Boeing 767

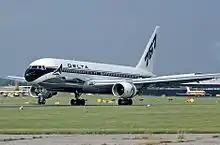
Side view of twin-engine jet touching down on runway, with deployed flaps and thrust reversers

By 1976, a twinjet layout, similar to the one which had debuted on the Airbus A300, became the baseline configuration. The decision to use two engines reflected increased industry confidence in the reliability and economics of new-generation jet powerplants. While airline requirements for new wide-body aircraft remained ambiguous, the 7X7 was generally focused on mid-size, high-density markets. As such, it was intended to transport large numbers of passengers between major cities. Advancements in civil aerospace technology, including high-bypass-ratio turbofan engines, new flight deck systems, aerodynamic improvements, and more efficient lightweight designs were to be applied to the 7X7. Many of these features were also included in a parallel development effort for a new mid-size narrow-body airliner, code-named 7N7, which would become the 757. Work on both proposals proceeded through the airline industry upturn in the late 1970s.